Turkish Air Force

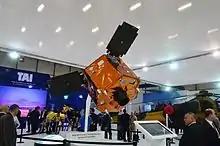
Model of Göktürk-2 at IDEF 2015

After the first aerobatics formation in the history of the Turkish Air Force was performed by Lt. Gen. Fazıl Bey on March 5, 1914, at an altitude of 1312 feet, other Turkish pilots also tried various acrobatic moves. The first "official" aerobatics studies within the Turkish Air Force, which quickly took its place in world aviation history in terms of aerobatics, began in 1926 at the Turkish Air Force Acacemy. This group, which was formed under the leadership of flight instructor Plt. Gen. Enver Akoğlu and included Plt. Gen. Tekin Arıburun, carried out extremely successful studies. The first aerobatics team in the Turkish Air Force, which was suitable for today's modern and advanced technology aviation approach, was established in 1952 under the name ""Milli"" (National) immediately after the transition to the jet era. This acroteam, which was established at the 9th Air Base Command in Balıkesir, the first jet base of the Turkish Air Force, used the F-84G Thunderbird. This first team, call sign ""Milli"", which operated between 1952 and 1962, achieved significant successes. The acrobatic team named "Milli", which performed numerous flight displays in Turkey, managed to make a name for itself with the shows it organized primarily in Italy and Belgium. The call sign of the second acrobatic team in history, established in 1955 at the 4th Air Base Command in Ankara, was ""Uçan Kuğular"" (Flying Swans) Using F-86E Sabre aircraft painted in red and white with swan motifs embroidered on the nose sections, this aerobatics team continued its activities for 10 years. ""Uçan Kuğular"" gained an important place in Turkish and world aviation history with the 9 and 12 shows it performed in 1964. The aerobatics team, call sign ""Akrep"" (Scorpion) established towards the end of 1957 at the 8th Air Base Command in Diyarbakır and being the third Turkish aerobatics team in history; It continued its activities until 1959. The acro team, whose aircraft type was F-84G, participated in various shows both in Turkey and abroad (Pakistan). The fourth acro team in Turkish aviation history, bearing the call sign ""Yarasalar"", was established in 1964 at the 5th Main Jet Base Command in Merzifon. This acro team, whose aircraft type was F-86E Sabre and whose aircraft were painted with a special motif in black and white, operated for 2 years and performed 5, 9 and 12 aerobatics shows. This acro team, which was established in 1966 and called “"Kartal"” (Eagle) from 1966 to 1971, received the call sign “"Coşkun"” (Enthusiastic) after the death of Lit. Coşkun Turan, who was on duty in the team, during a mission flight on 21 May 1971. The aircraft type of the acro team, established at the Bandırma 6th Main Jet Base Command, is the F-5A Freedom Fighter. The acro team, called “"Coşkun"”, performed flight demonstrations in Turkey and around the world (1971 in Italy). No continuously active acroteam was established between 1971 and 1992.